José Martí

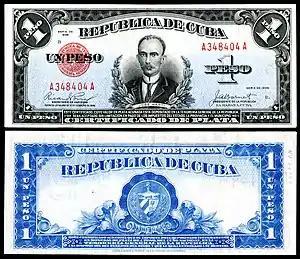
Martí depicted on a República de Cuba one peso silver certificate (1936)

Tension existed within the Cuban revolutionary committee between Martí and his military compatriots. Martí feared a military dictatorship would be established in Cuba upon independence, and suspected Dominican-born General Máximo Gómez of having these intentions. Martí knew that the independence of Cuba needed time and careful planning. Ultimately, Martí refused to cooperate with Máximo Gómez and Antonio Maceo Grajales, two Cuban military leaders from the Ten Years' War, when they wanted to invade immediately in 1884. Martí knew that it was too early to attempt to win back Cuba, and later events proved him right.